Saif Ali Khan

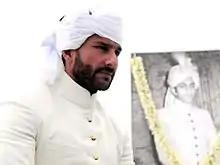
Khan at his pagri ceremony in October 2011 where he was anointed as the head of the Pataudi family.

During his year-long absence from the screen, Khan actively looked to play different parts, saying: "These are smarter movies, the interaction with them is deeply rewarding... I think I am finally beginning to understand my sense of style as an actor. I am developing my craft, understanding what acting and communication is." He found such a role in his second collaboration with director Vishal Bhardwaj, "Rangoon" (2017), an epic romance set during World War II. Cast alongside Shahid Kapoor and Kangana Ranaut, Khan drew inspiration from the mannerisms of his grandfather and the character Darth Vader to portray filmmaker Rustom "Rusi" Billimoria. Rajeev Masand termed the film "overlong, indulgent to the point of exhaustion", but praised Khan for "imbu[ing] Russi with the swagger and the arrogance of an aristocrat from the forties".